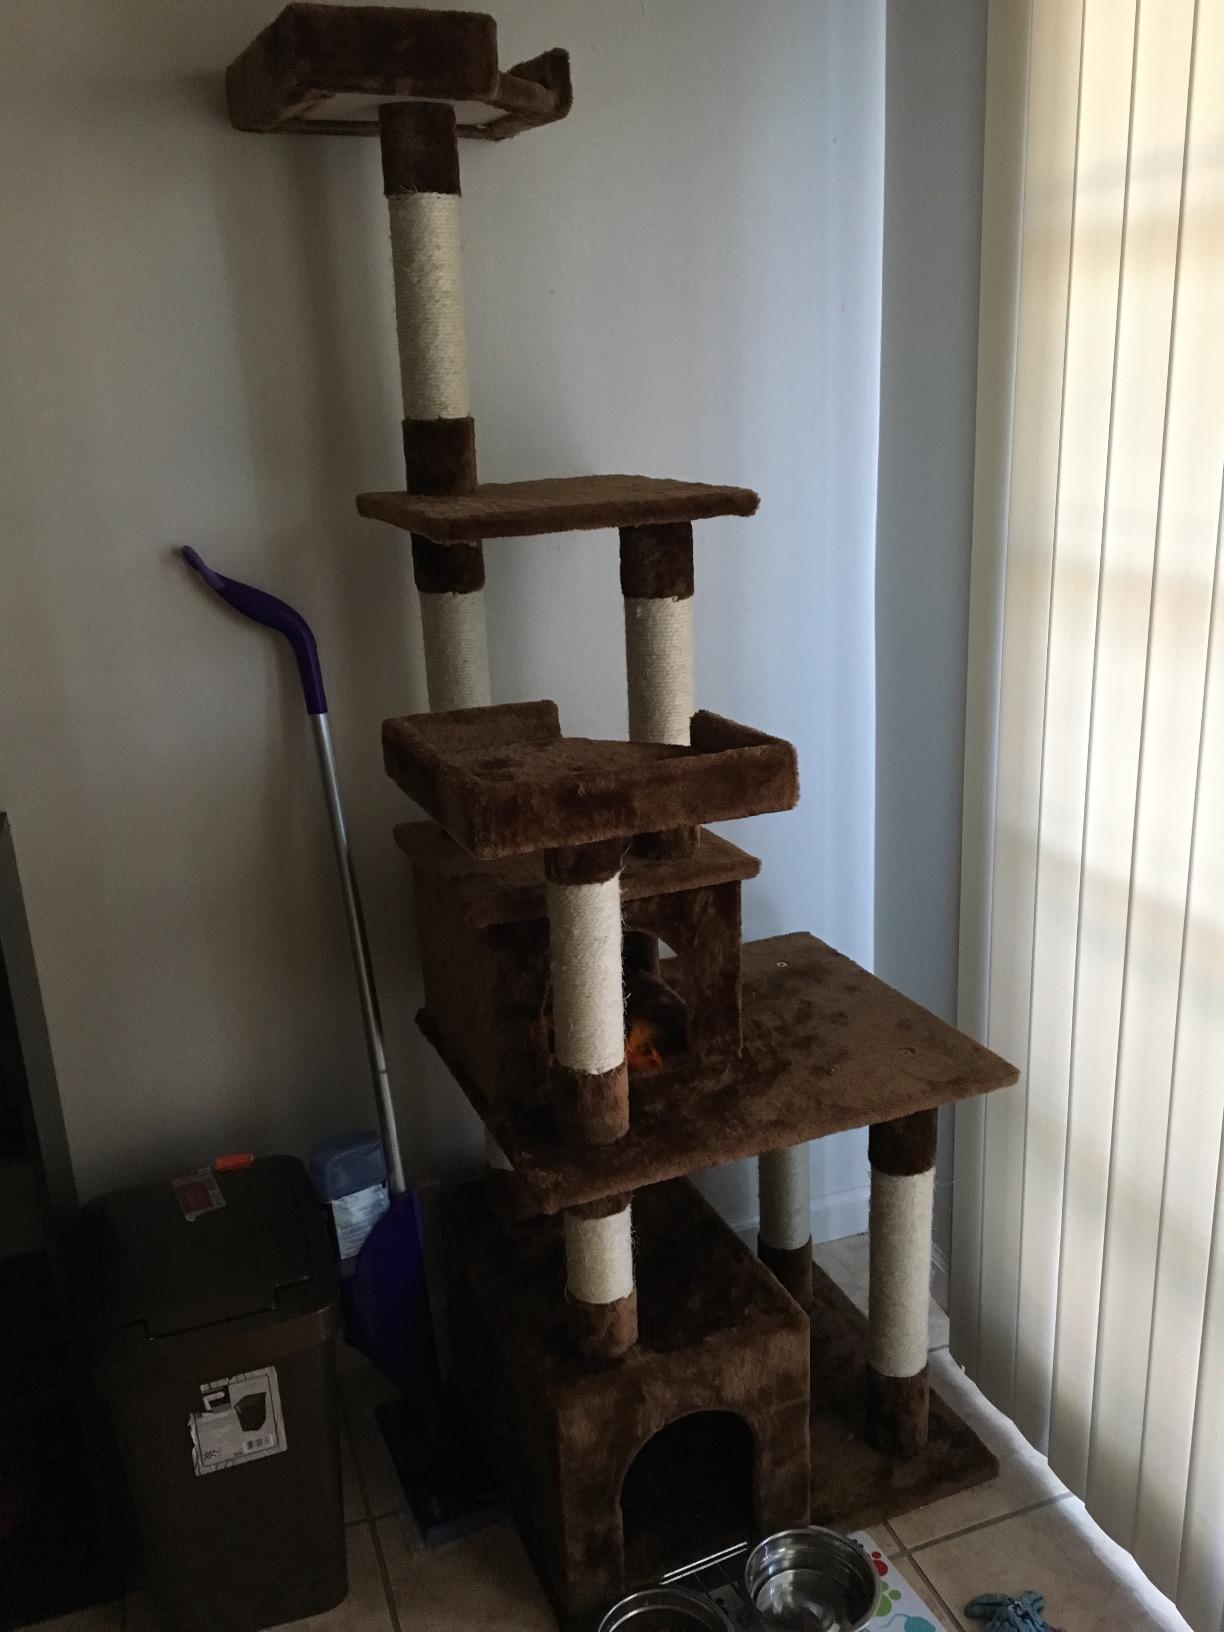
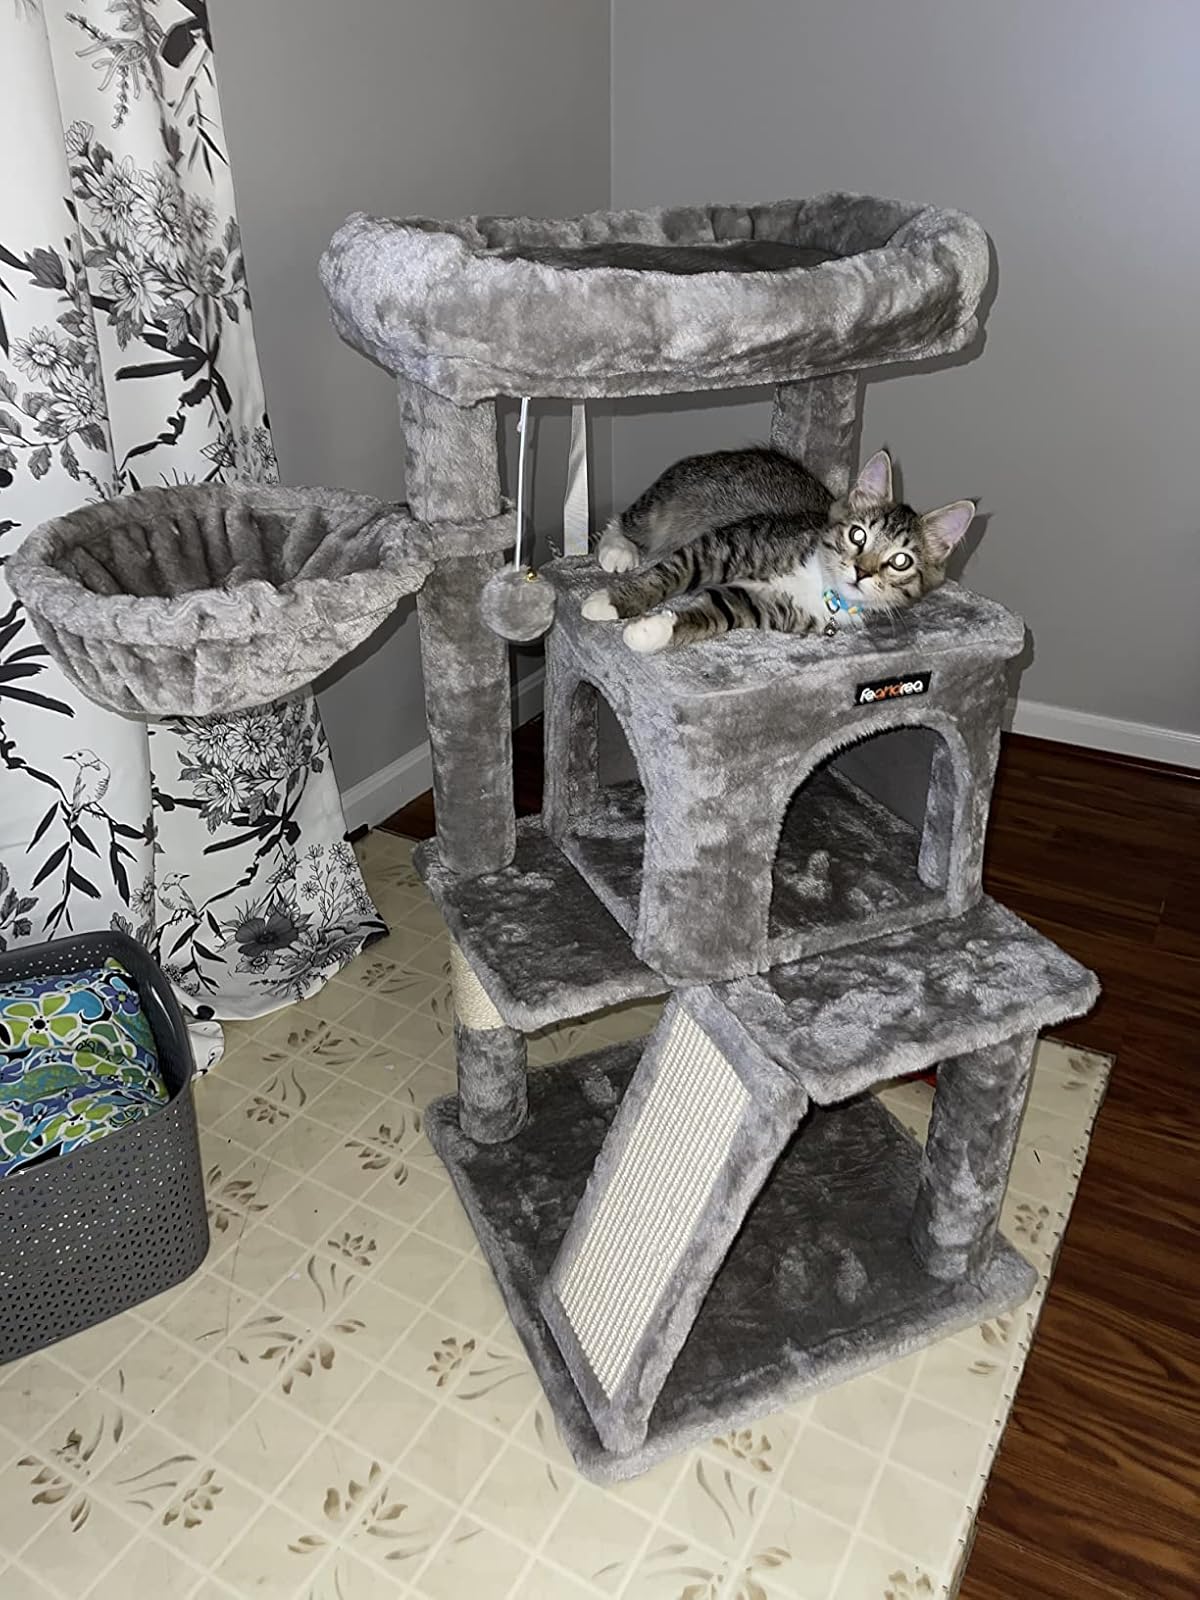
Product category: items_cat tree
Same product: no